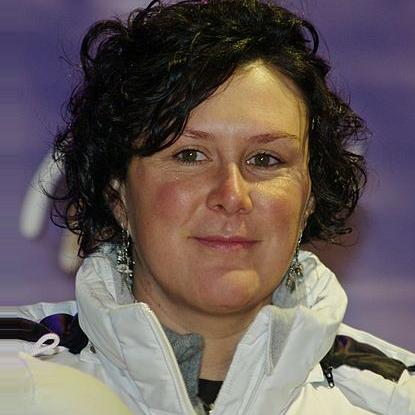
Age: 29